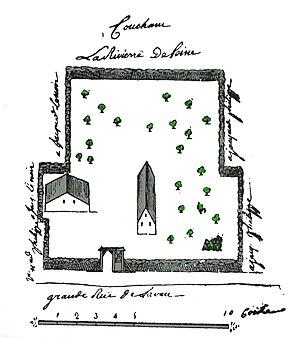
ancienne maison de Lavau.
Lavau est une commune française, située dans le département de l'Aube en région Grand Est.